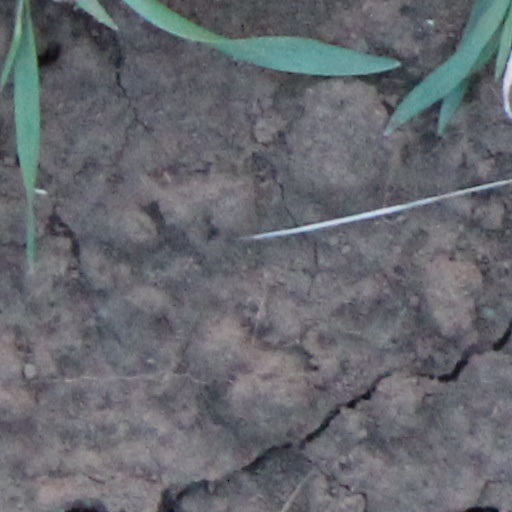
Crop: wheat